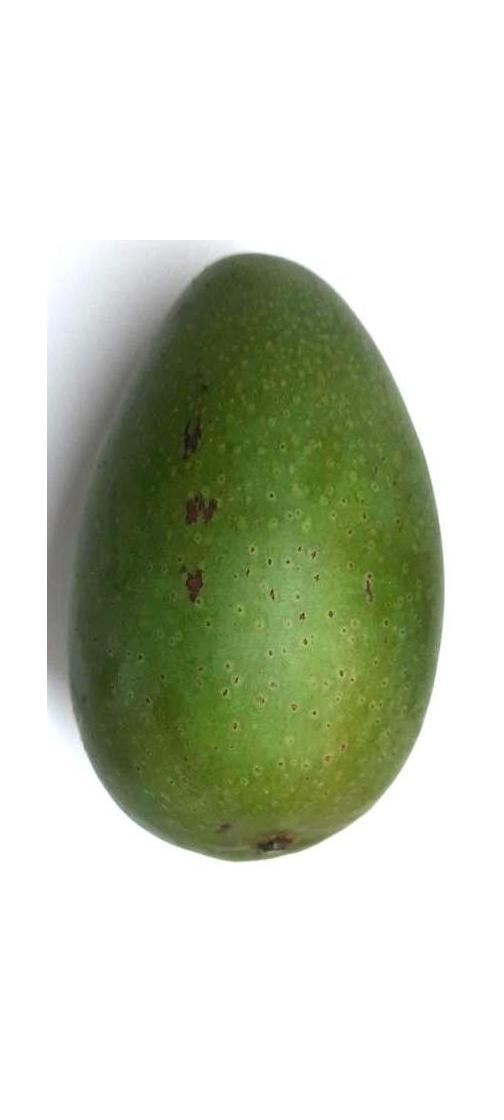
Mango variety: Ashshina Zhinuk